Polynesian Voyaging Society

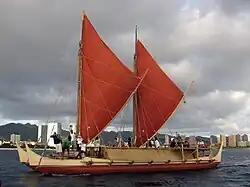
"Hokulea" off the coast of Honolulu, January 2009

On March 8, 1975, the first voyaging canoe to be built in the Hawaiian Islands in over 600 years was launched with captain Kawika Kapahulehua and crew. Named the "Hōkūleʻa", it left Hawaii on May 1, 1976 for Tahiti in an attempt to retrace the ancient voyaging route. Micronesian navigator Mau Piailug, using no instruments, successfully navigated the canoe to Tahiti, arriving there on June 3, 1976.